Satya Nadella

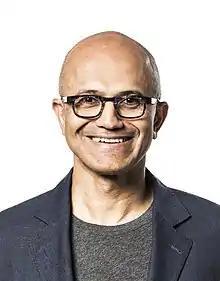
Nadella in 2017

Satya Narayana Nadella (born 19 August 1967) is an Indian-born American business executive who is the chairman and chief executive officer (CEO) of Microsoft, succeeding Steve Ballmer in 2014 as CEO and John W. Thompson in 2021 as chairman. Before becoming CEO, he was the executive vice president of Microsoft's cloud and enterprise group, responsible for building and running the company's computing platforms.